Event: Nepal Earthquake
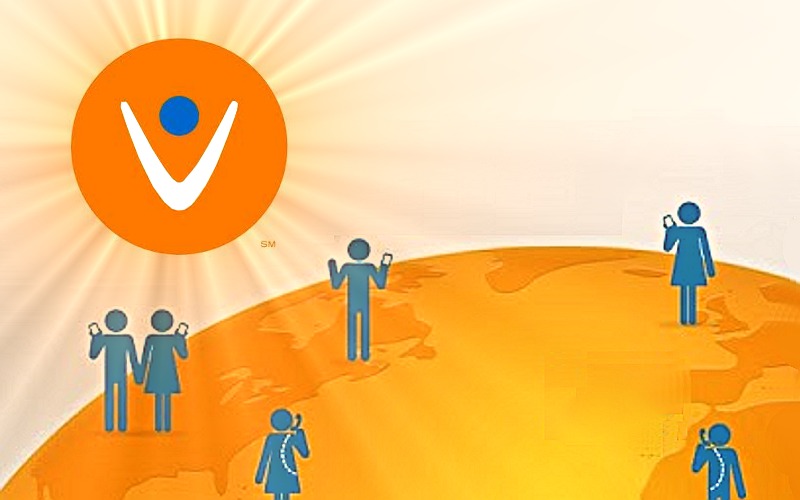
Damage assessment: no_damage